Nai Garhi

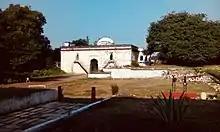
Inside view of the Nai Garhi Fort

The Panchamandir is dedicated to Rama who is the main deity of the Sengar dynasty, Hanuman and Shiva. It resembles the fine stone carving art of the medieval India. There is also a temple dedicated to the goddess Kali which is located within the fort and is a popular tourist destination.